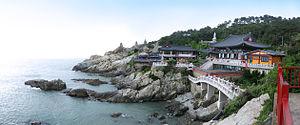
Haedong Yonggungsa est un temple bouddhiste situé à Busan, en Corée du Sud. Il a la particularité d'être situé en bord de mer.